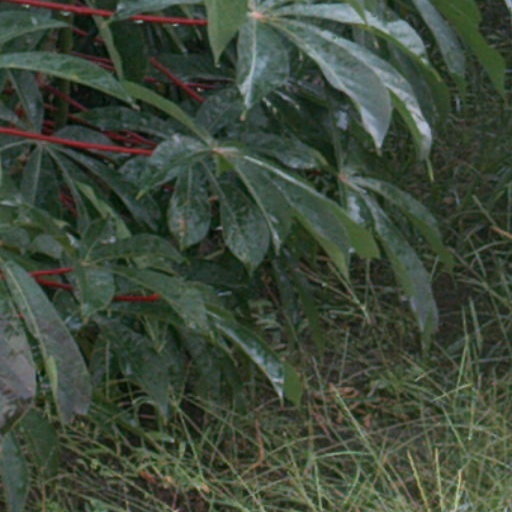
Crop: cassava